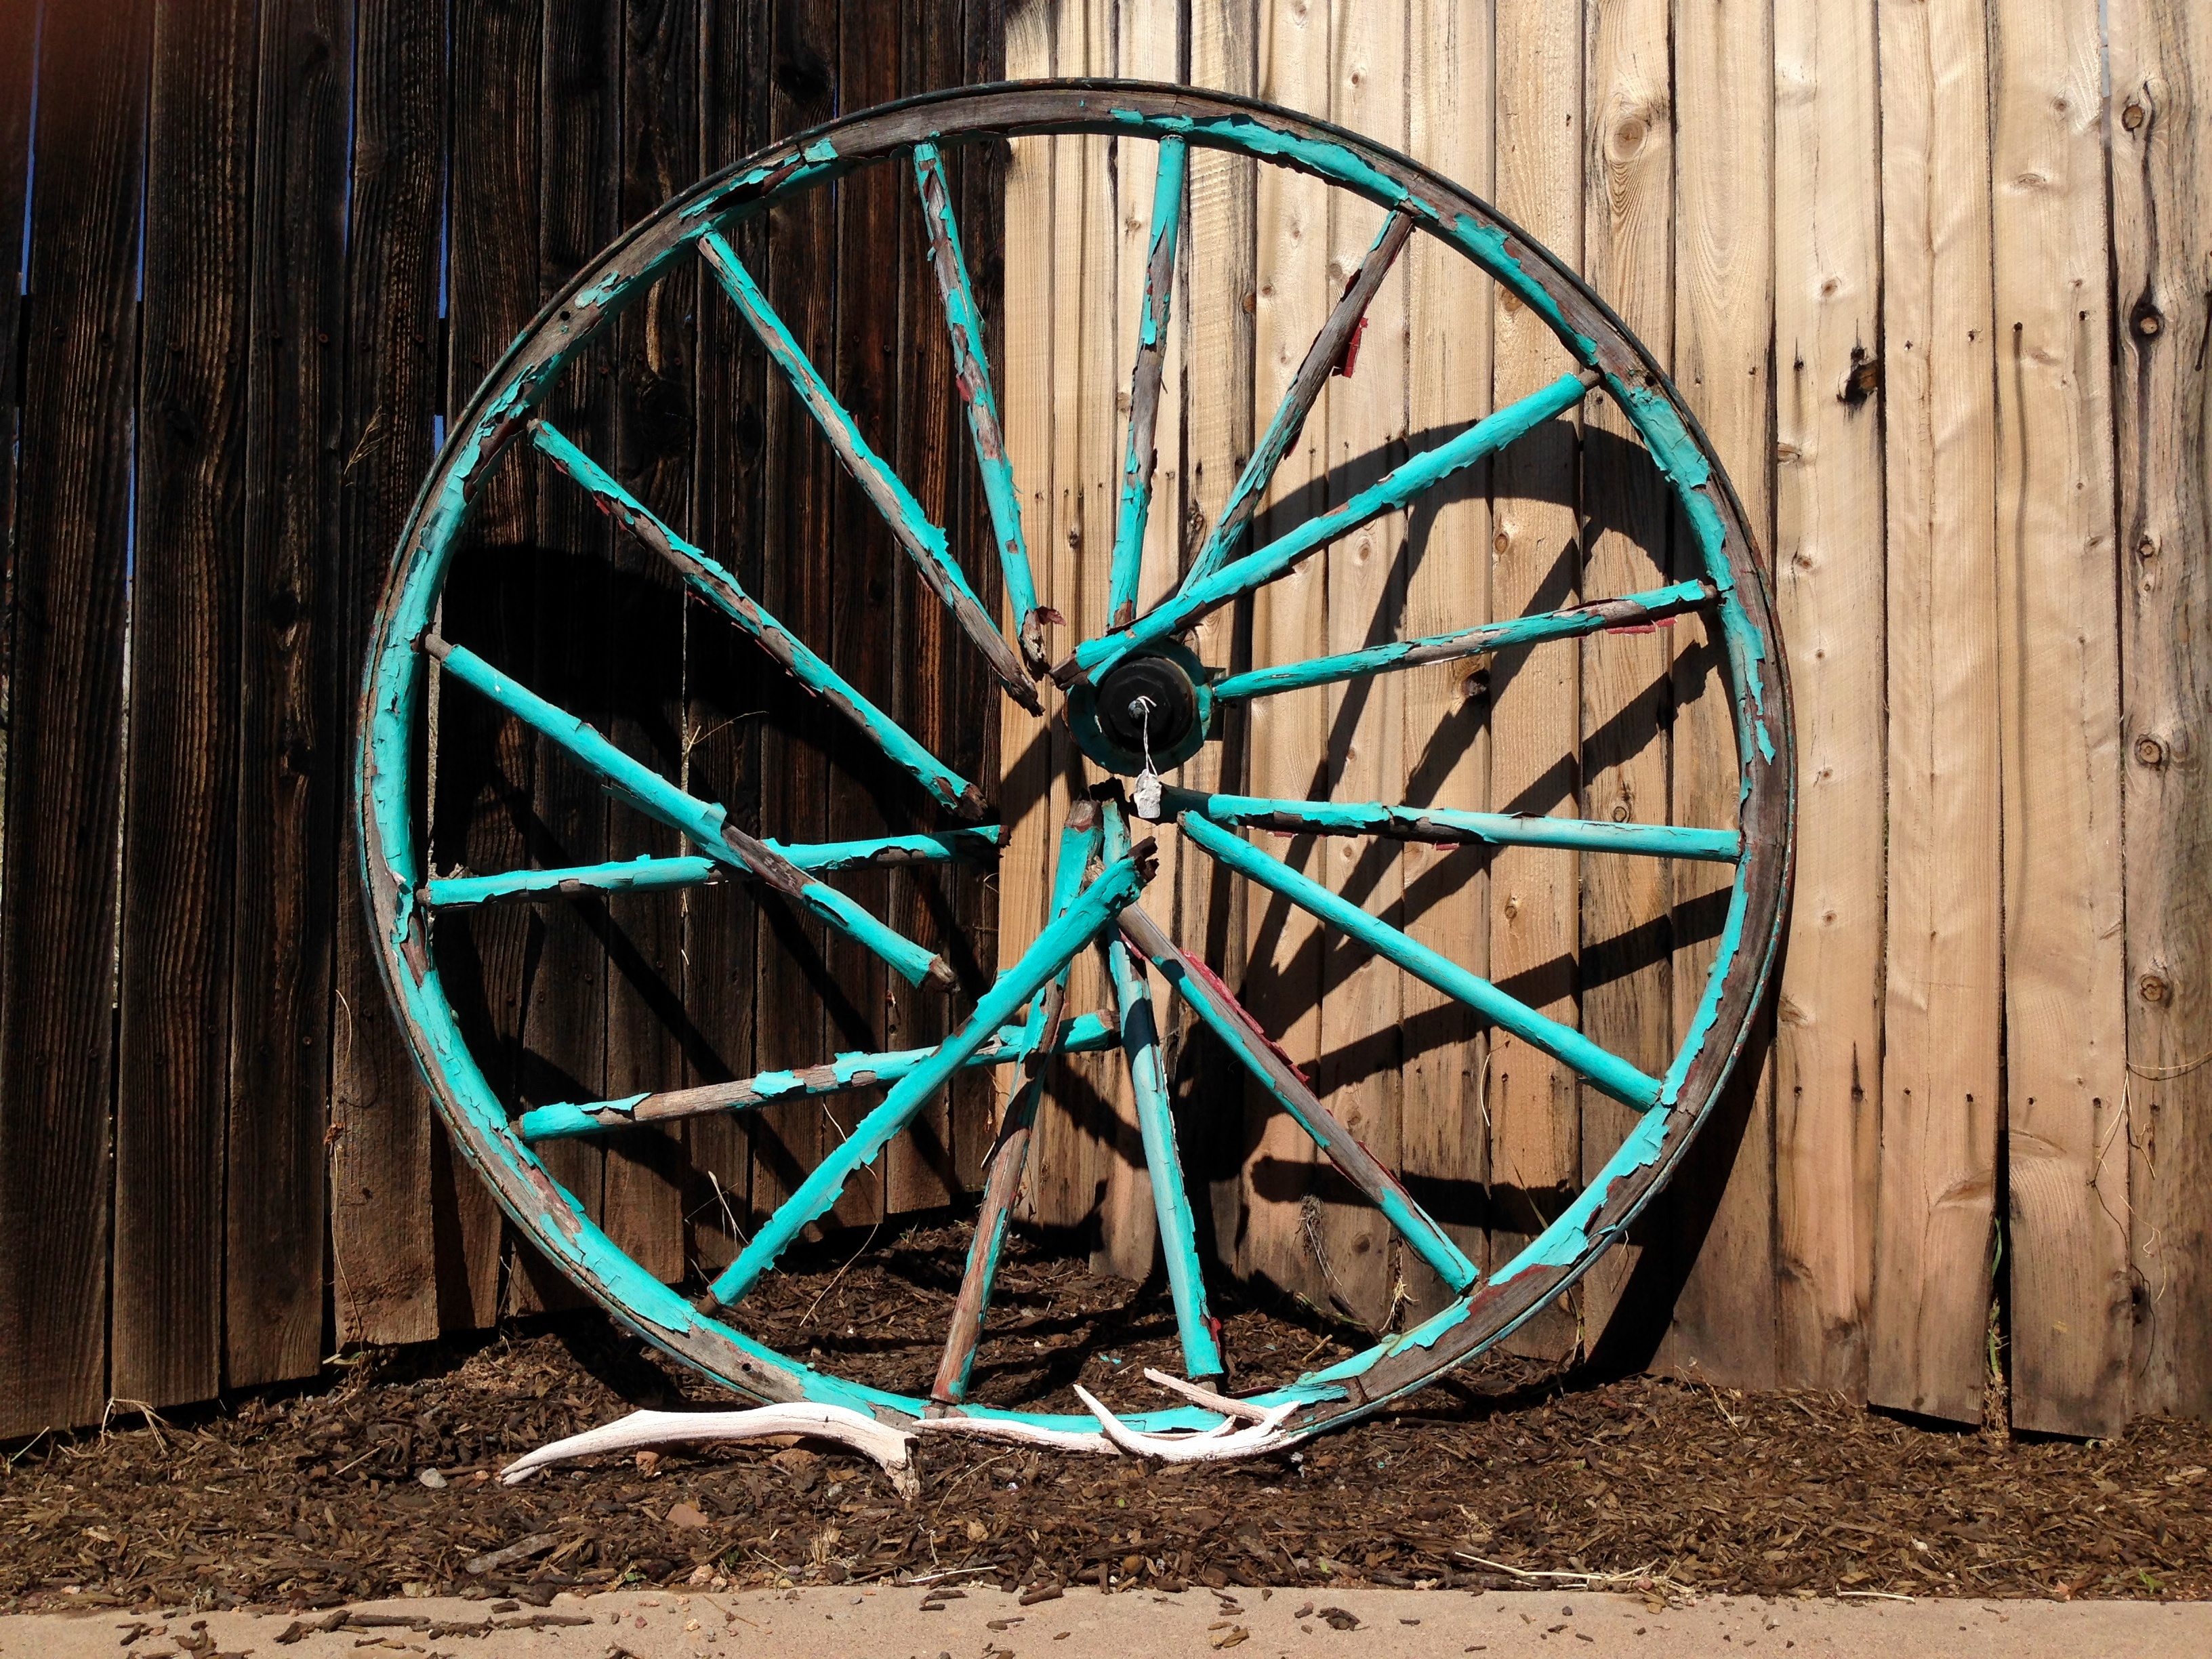
wheel, bicycle, green, spoke, blue, tire, circle, cool image, rim, bicycle wheel, cyclo cross bicycle, cyclo cross